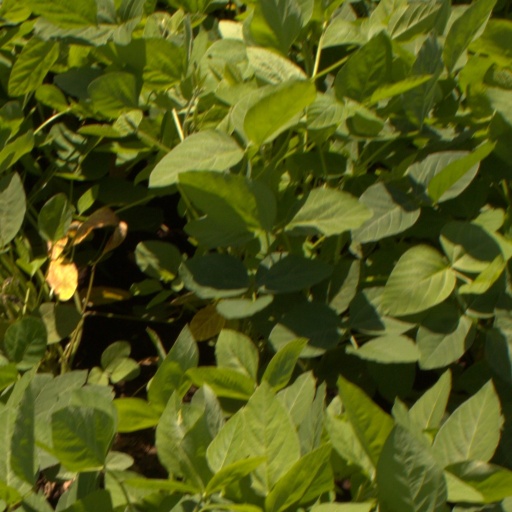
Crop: soybean